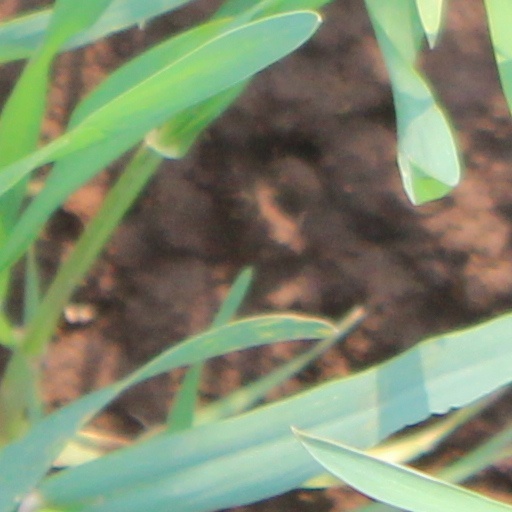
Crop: wheat